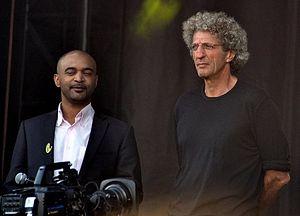
Dominique Sopo et Elie Chouraqui au concert pour l'égalité de SOS Racisme
Élie Chouraqui est un réalisateur, scénariste et producteur de cinéma franco-israélien né le 3 juillet 1950 à Paris. Il a également été capitaine de l’équipe de France de volley-ball. Depuis 2009, il est aussi scénariste de bande dessinée.